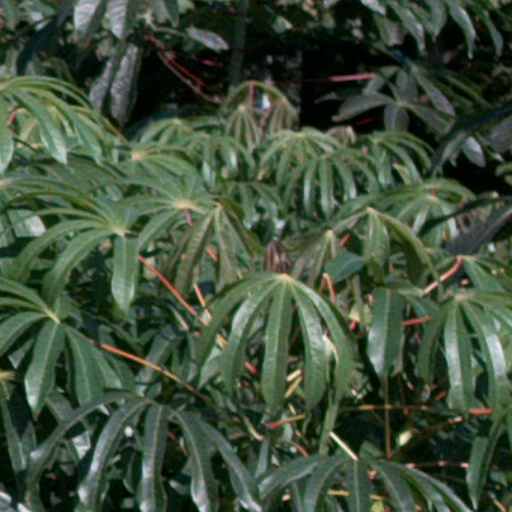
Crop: cassava